Bulldog Drummond's Revenge

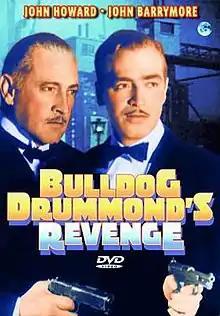

Bulldog Drummond's Revenge is a 1937 American adventure mystery film directed by Louis King, produced by Stuart Walker, written by Edward T. Lowe Jr. and Herman C. McNeile (novel), and featuring John Barrymore. The picture stars John Howard in his second appearance as Bulldog Drummond. Top-billed John Barrymore portrays his friend Colonel Nielsen of Scotland Yard.